HCF Insurance

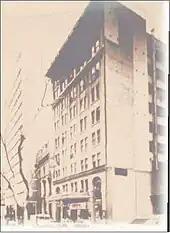
HCF's first office was established in Adyar House in Bligh Street, Sydney, which later became the Savoy Building.

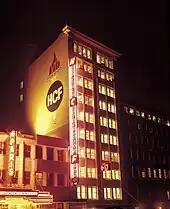
The Catton Building in Liverpool Street, Sydney was purchased by HCF, who then took up residence in 1953.

In 1941, HCF moved to its first "home-of-its-own" in Hamilton Street. This building, duly named MHCF House, has now long since been demolished to make way for yet another high rise development in Sydney's booming commercial area. The purchase of its own offices was a forerunner to the conclusion of the Fund's first decade of operations during which the original staff of 10 increased to 75 and annual revenue had grown from £31,757 at 30 June 1933 to £364,180 at 30 June 1942.